Anna Vissi

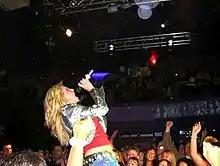
Vissi performing in a club in the United States, part of her promotional tour for "Call Me".

In early 2002, Vissi starred in the musical "Mala – I Mousiki Tou Anemou", based on a true love story that took place during World War II in Auschwitz, between Mala Zimetbaum and Edward Galiñski. The play, which was staged at Pallas Theatre in Athens, it was written by Karvelas, directed by Giannis Kakleas and was accompanied by a symphony orchestra conducted by Giorgos Niarhos. "Mala" premiered on 19 January. The production and Vissi's performance was praised by critics, although some of them found it hard to accept that the biggest pop star of Greece was giving the audience such a well made artistic spectacle. Pallas Theatre was sold out through the play's 3 month run.